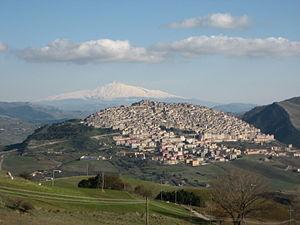
L'association I Borghi più belli d'Italia est née en mars 2001 sous l'impulsion de Conseil du tourisme de l'ANCI.
Gangi est une commune italienne de la province de Palerme en Sicile.